Andy Kindler

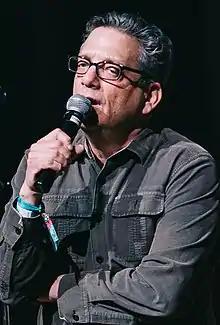
Kindler in 2019

Andy David Kindler (born October 16, 1956) is an American comedian and actor. He played the character "Andy", a fellow sportswriter and friend of sportswriter "Ray Barone" (Ray Romano) on the TV show "Everybody Loves Raymond", was a regular guest on "Late Show with David Letterman", a contributor to "The Daily Show", and has performed on HBO. Kindler frequently performs as a voice actor in animated television series from producer Loren Bouchard, including roles on "Dr. Katz", "Home Movies", and the recurring character of Mort the mortician on "Bob's Burgers".